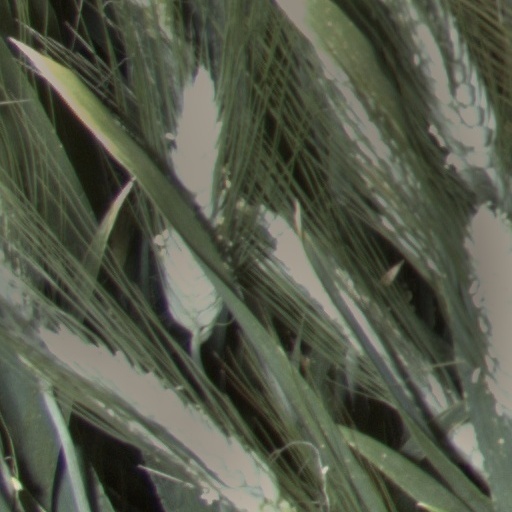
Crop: wheat